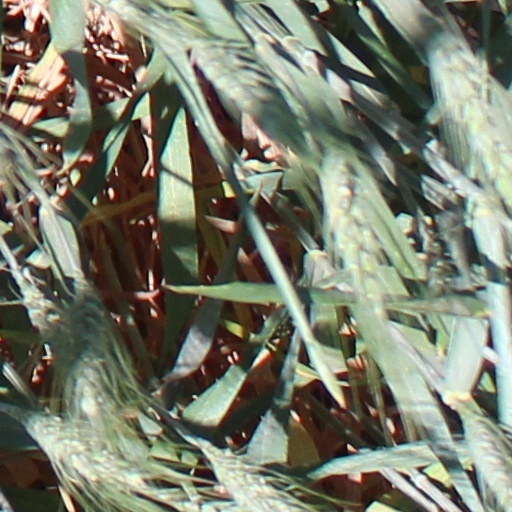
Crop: wheat